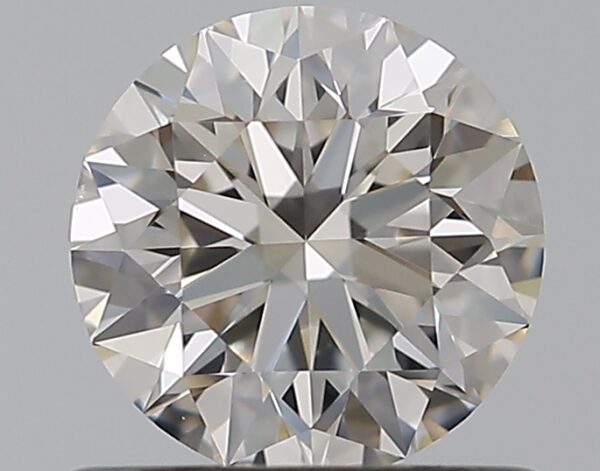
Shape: round
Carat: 0.6
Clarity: VVS1
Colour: I
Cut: EX
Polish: EX
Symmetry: EX
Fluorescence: N
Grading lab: GIA
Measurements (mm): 5.38 x 5.41 x 3.38